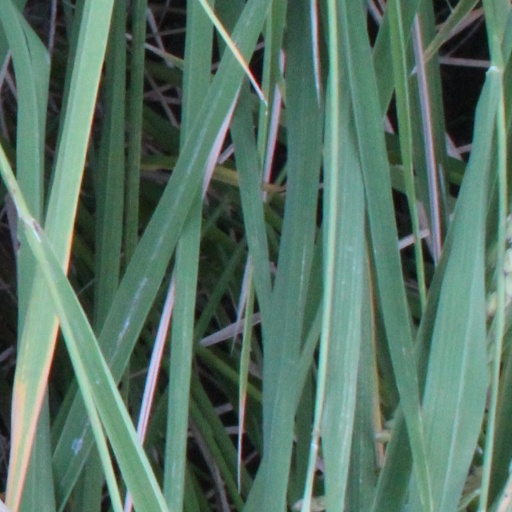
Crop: rice